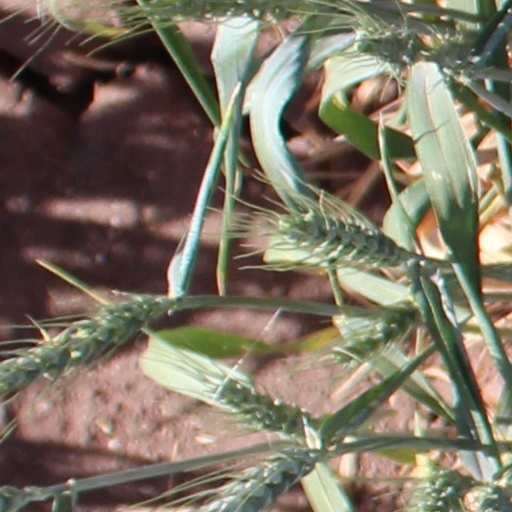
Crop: wheat